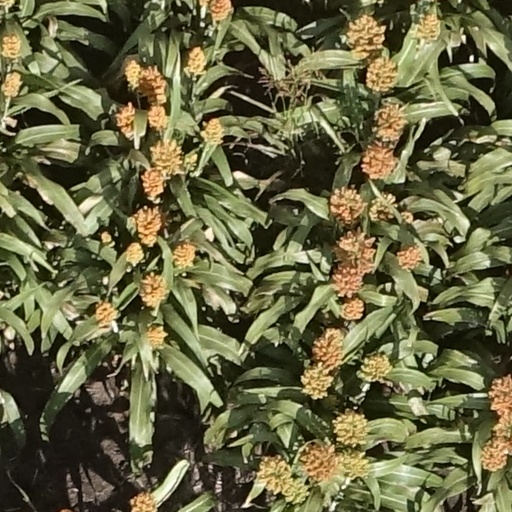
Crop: sorghum